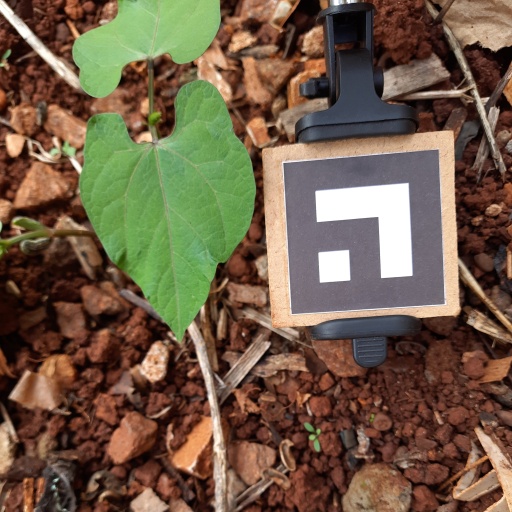
Observations: wavy surface, no eating holes, under cloudy sky